SNCF Class Z 20900

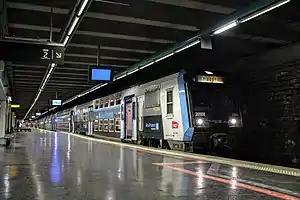
A Z 20900 trainset operating on the RER C line at Neuilly – Porte Maillot station

The SNCF Class Z 20900 is a double-deck, dual-voltage electric multiple unit trainset that is operated on line C of the Réseau Express Régional (RER), a hybrid suburban commuter and rapid transit system serving Paris and its Île-de-France suburbs.